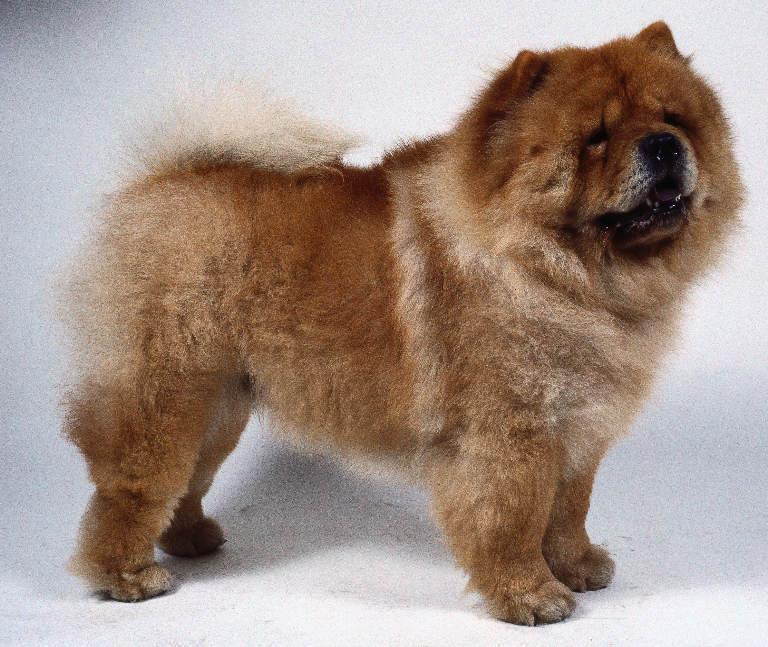
chow